Wildlife forensic science

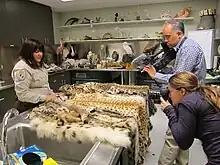
Various illegal pelts, likely from wildlife trafficking or poaching are shown to Washington Post reporters and photographers at a Wildlife Evidence Lab for the United States Fish and Game Services.

Poaching is a complex and global problem. Part of what makes poaching such a complex issue it provides complications to conservation, additionally, poaching is also linked to poverty. However, thousands of species are faced with poaching, including animals like African Elephants and Rhinoceros. Products from poaching can include ivory, animal skins, bones, bushmeat. These items may be sold as they are or turned into leathers, traditional medicines, ornaments, and more. In addition, poaching isn't just a wildlife problem, poaching also occurs for ornamental plants as well.